Islam in the United States

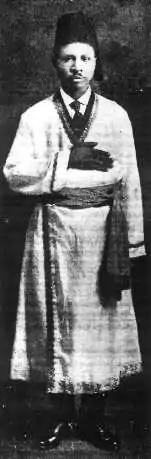
Noble Drew Ali

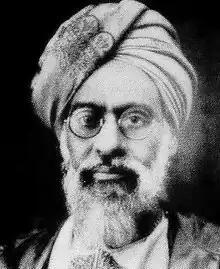
Mufti Muhammad Sadiq, first missionary and an Ahmadi.

Small-scale migration to the U.S. by Muslims began in 1840, with the arrival of Yemenis and Turks, and lasted until World War I. Most of the immigrants, from Arab areas of the Ottoman Empire, came with the purpose of making money and returning to their homeland. However, the economic hardships of 19th-century America prevented them from prospering, and as a result the immigrants settled in the United States permanently. These immigrants settled primarily in Dearborn, Michigan; Paterson, New Jersey; Quincy, Massachusetts; and Ross, North Dakota. Ross, North Dakota is the site of the first documented mosque and Muslim Cemetery, but it was abandoned and later torn down in the mid-1970s. A new mosque was built in its place in 2005. Construction of mosques sped up in the 1920s and 1930s, and by 1952, there were over 20 mosques. Although the first mosque was established in the U.S. in 1915, relatively few mosques were founded before the 1960s.